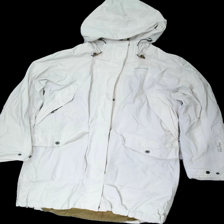
View: front
Type: Jacket
Category: Ladies
Brand: On The Peak
Colors: White
Material: 100% nylone
Pattern: Logo print
Cut: Regular
Season: Autumn
Stains: Minor
Damage: fläck luva
Damage location: top center
Damage 2: fläck arm
Damage 2 location: middle right
Damage 3: fläck arm
Damage 3 location: middle left
Price range: 50-100
Recommended usage: Reuse
Description: vit jacka med logga fram, små fläckar på armar och luva